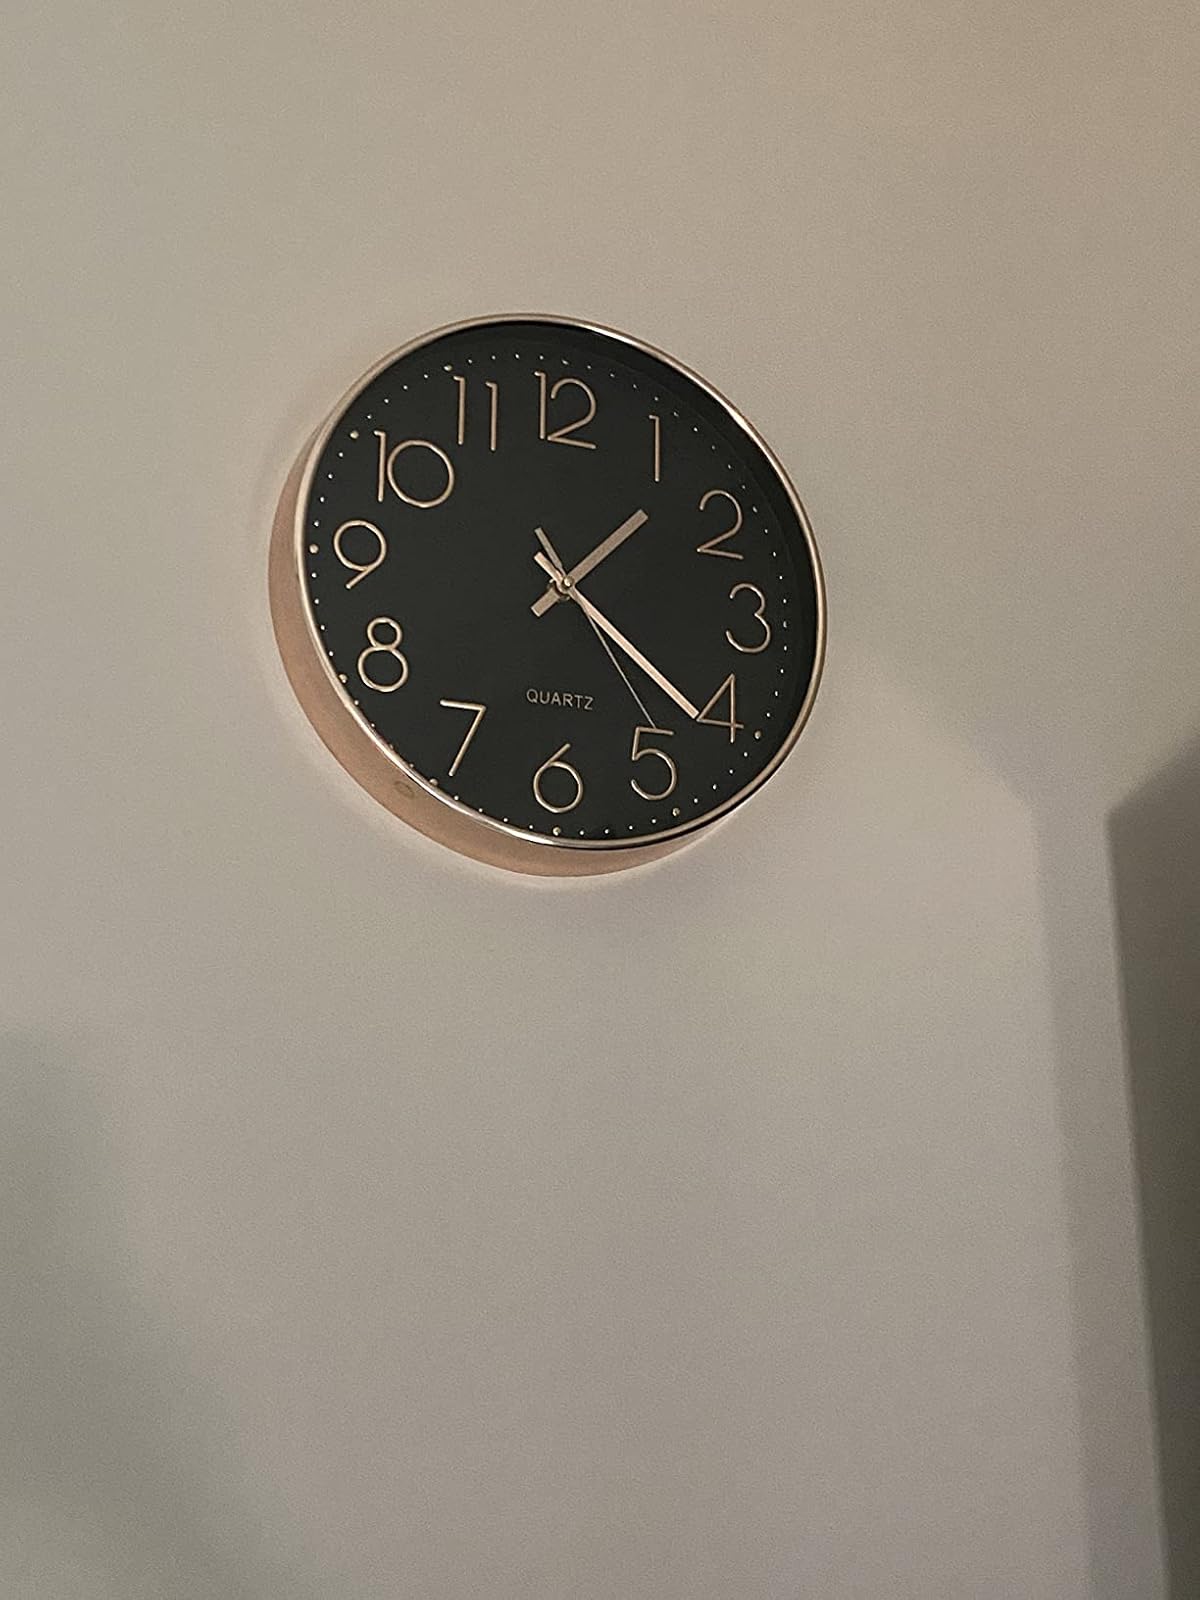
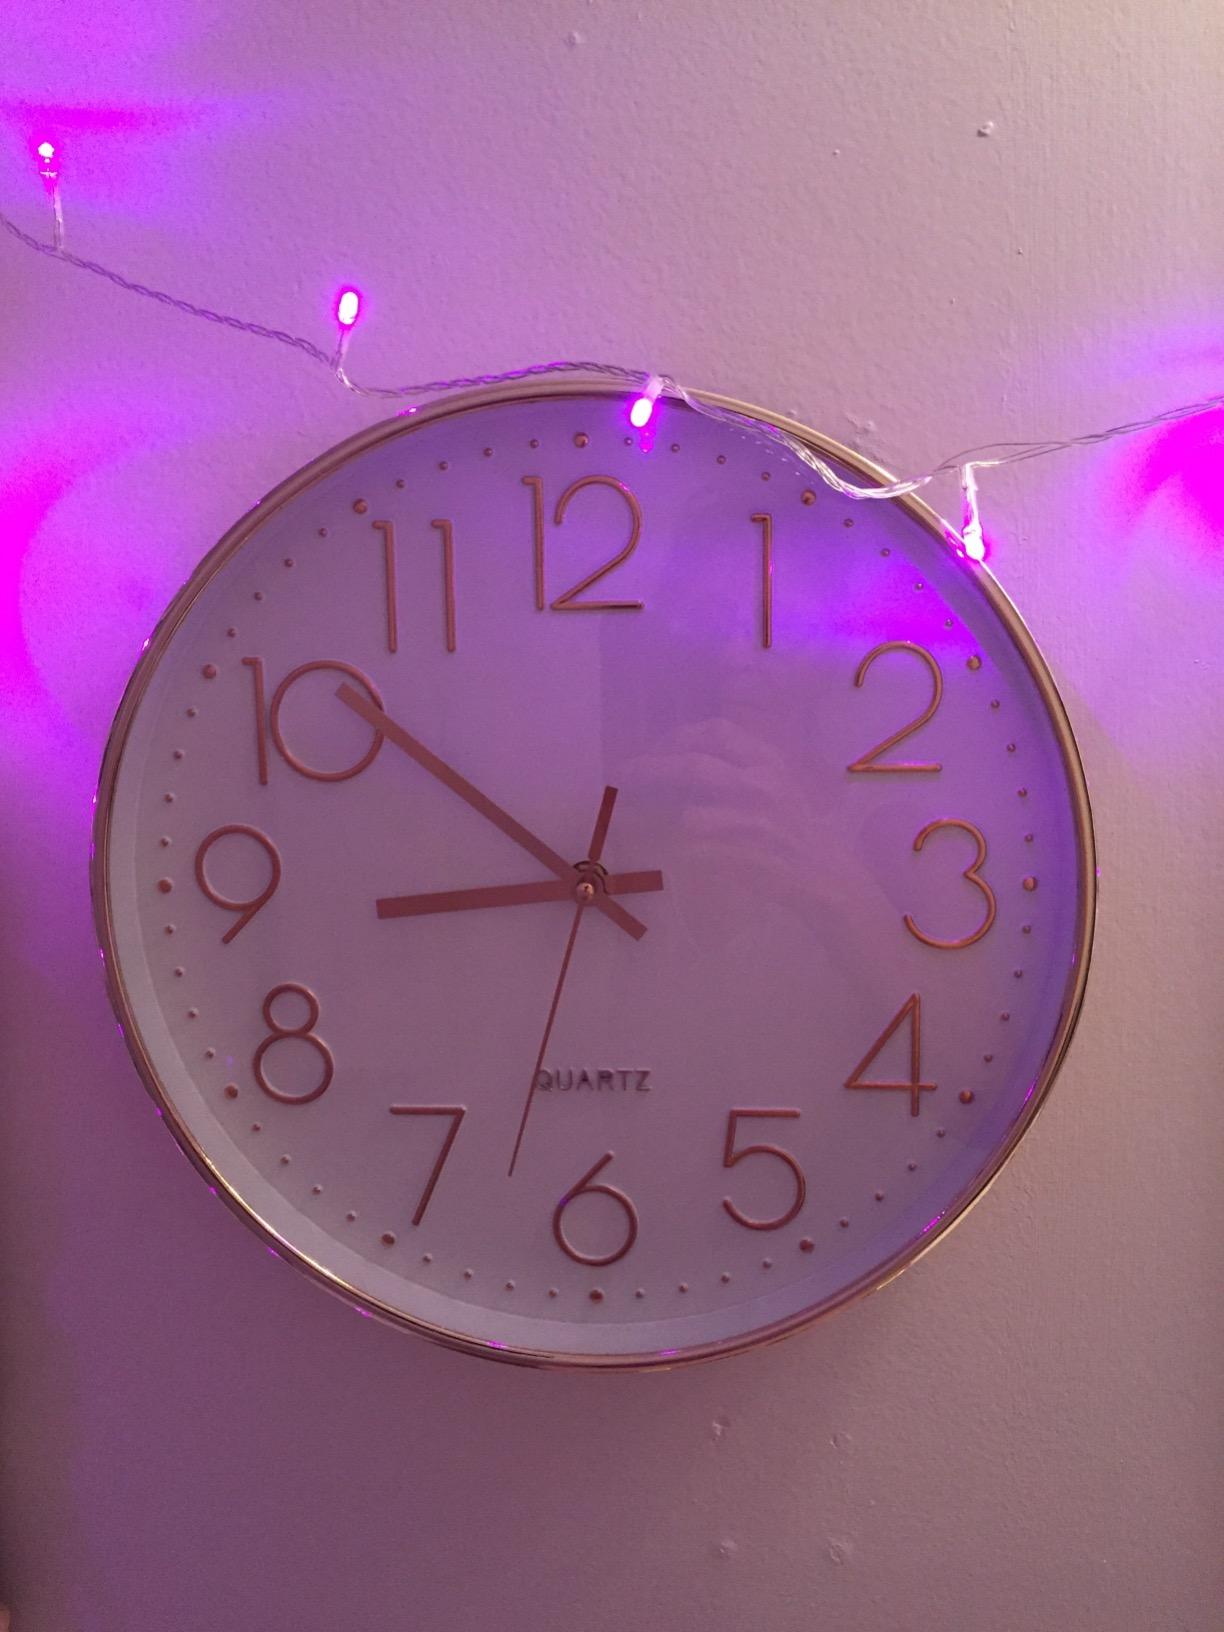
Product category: clock
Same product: no